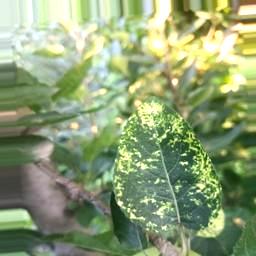
Label: Apple_Mosaic